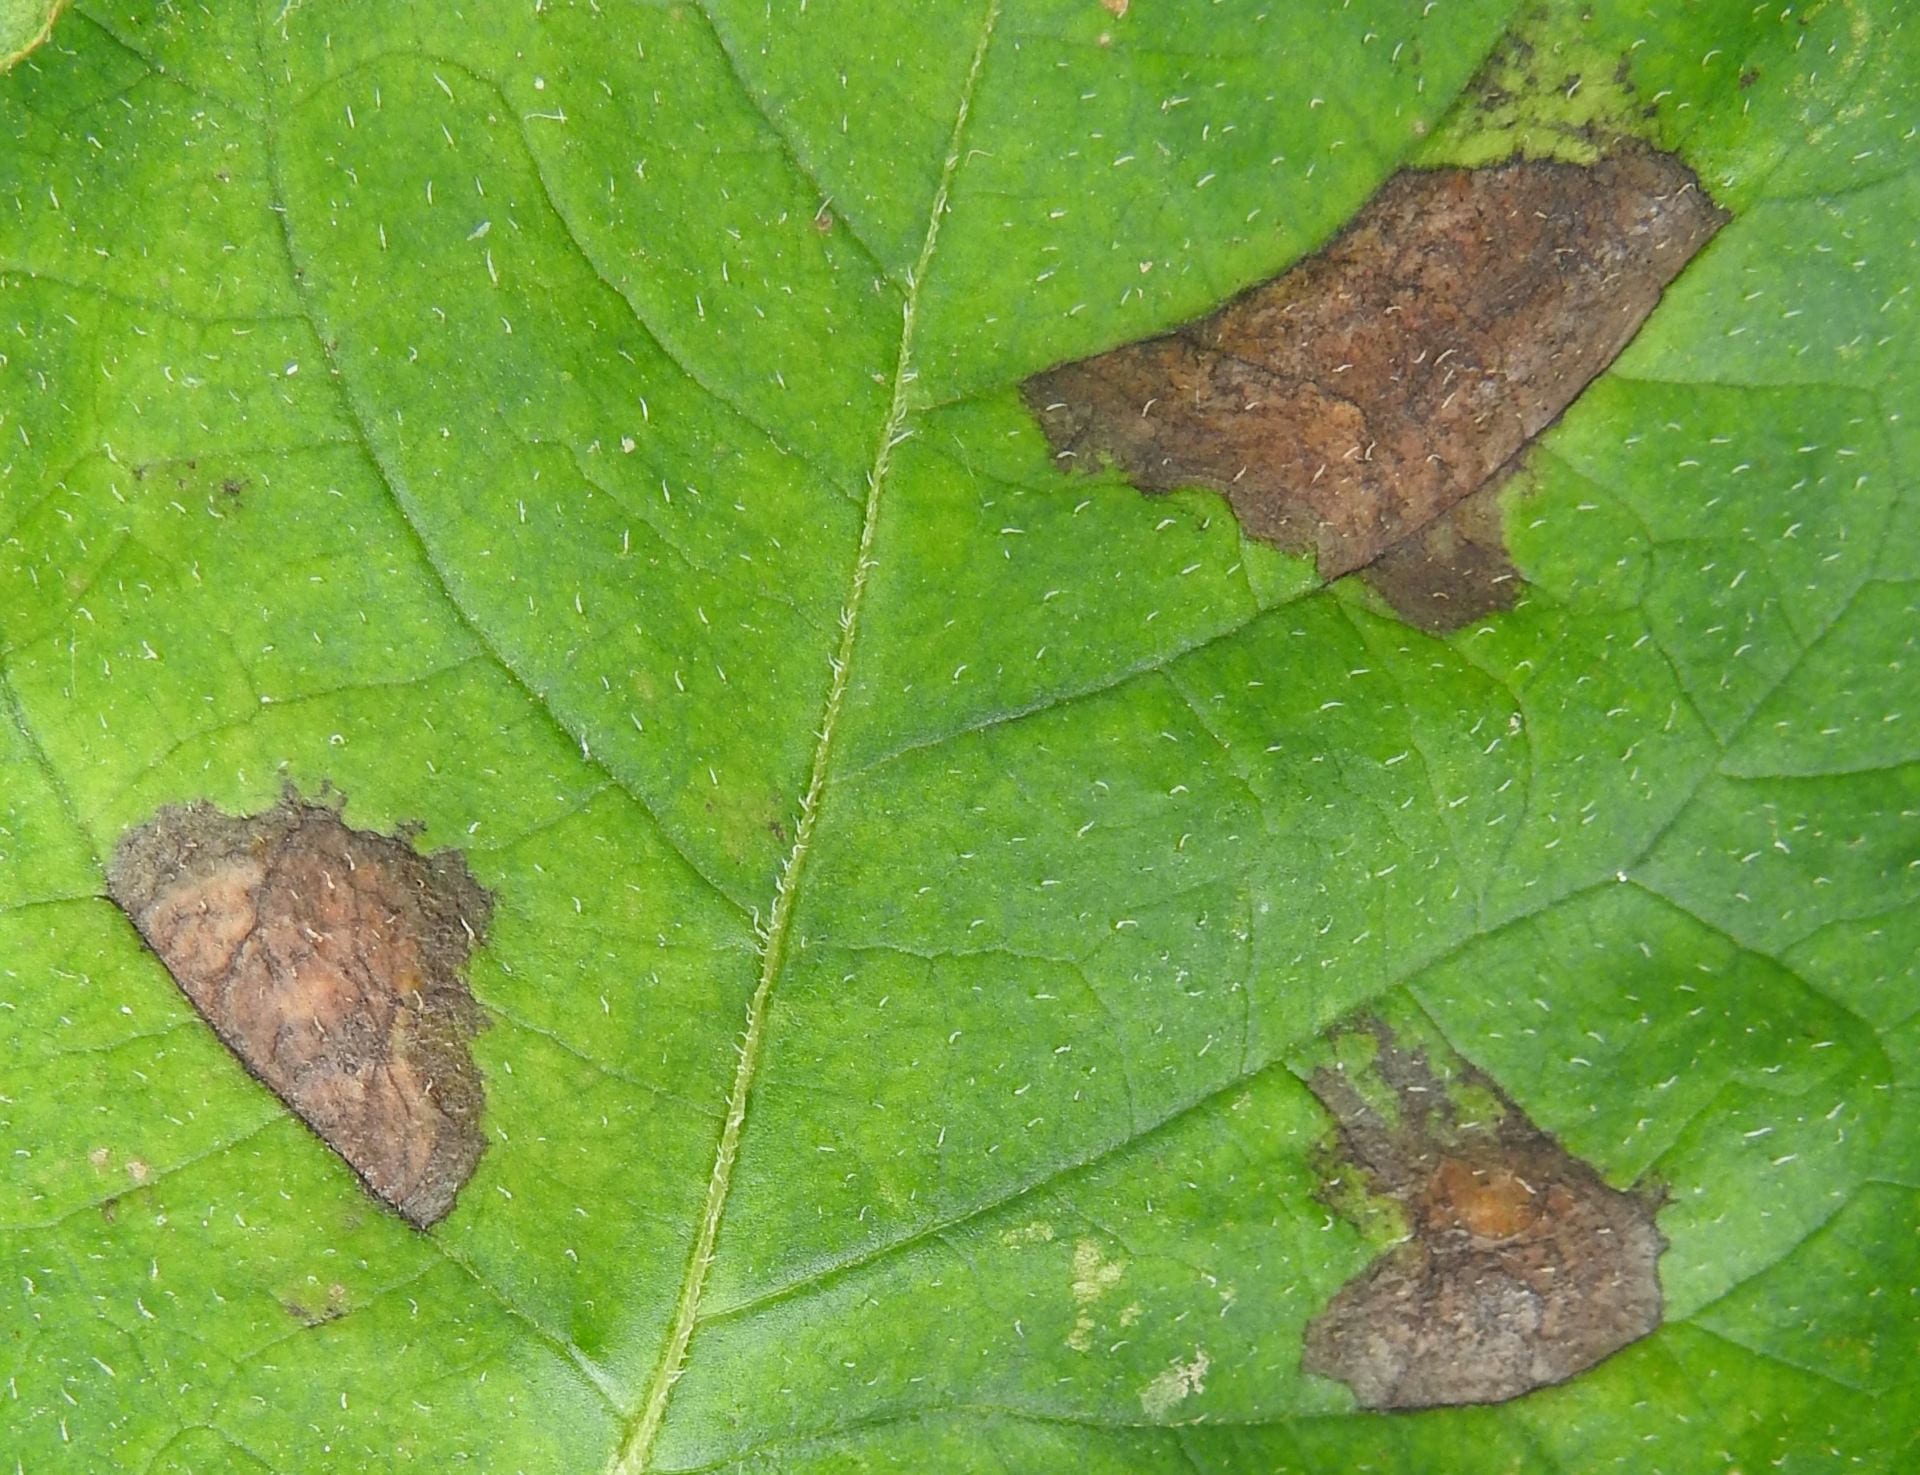
Plant: Potato
Disease: potato early blight